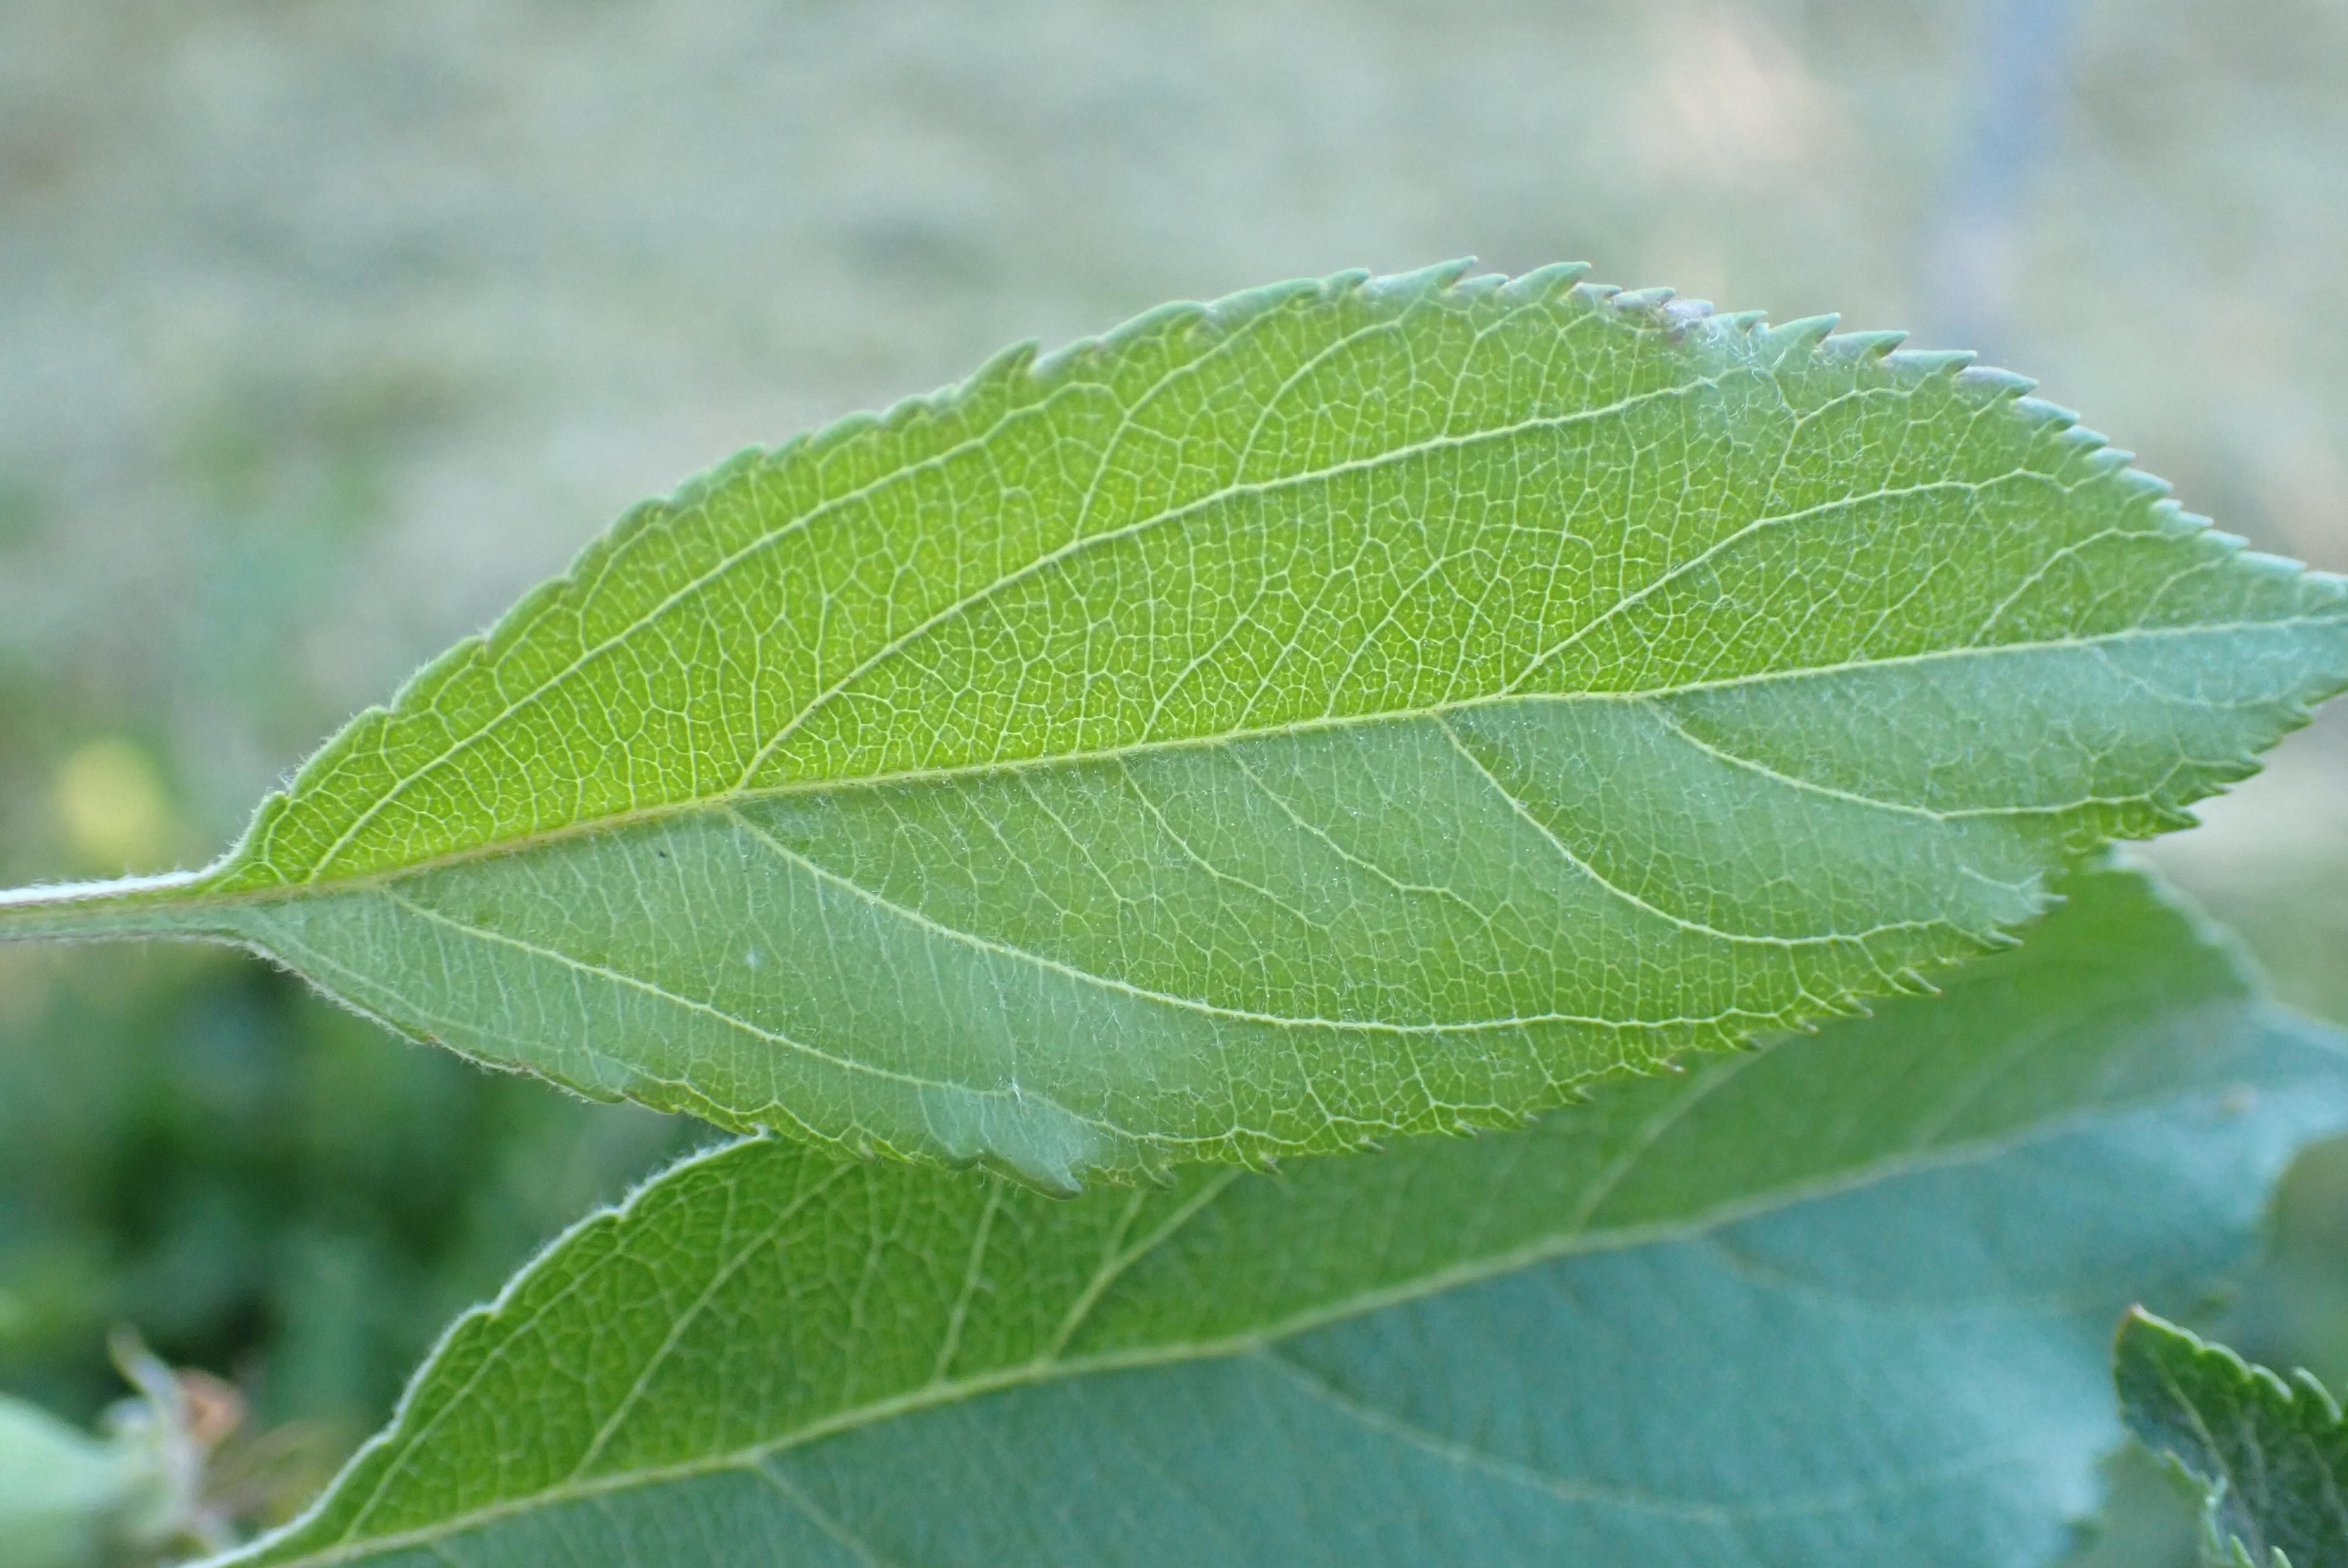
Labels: healthy